Jayapataka Swami

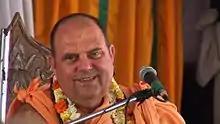
Svāmī in 2006

Jayapataka Swami; born on April 9, 1949) is a Vaishnava swami and a religious leader for the International Society for Krishna Consciousness (ISKCON). He is a senior disciple of A. C. Bhaktivedanta Swami Prabhupada. In 2004 he was one of the initiating spiritual masters, (ISKCON Gurus), a member of the Governing Body Commission (GBC), and a divisional trustee for the Bhaktivedanta Book Trust (BBT). He is one of the senior-most sannyasis in the Hare Krishna movement.